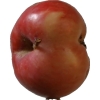
Label: Apple 10